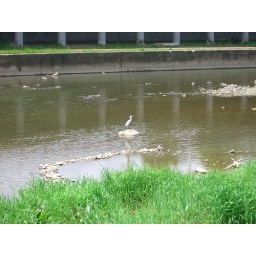
bird in the river